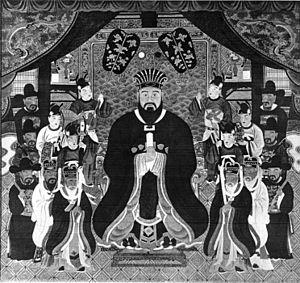
Le château de Shuri, okinawaïen : Sui ugusiku, est un gusuku, une forme du château japonais médiéval situé dans la ville de Naha, capitale et principale ville de la préfecture d'Okinawa, au Japon. La structure était la résidence royale du royaume de Ryukyu, puis le centre du gouvernement, religieux et aussi la maison du pays. Le complexe fortifié de bâtiments situés à l'est des collines du centre-ville domine le port d'environ 120 à 130 m d'altitude.
Shō Shin est le neuvième roi de Ryūkyū, et le troisième de la seconde dynastie Shō. Son long règne de 1477 à 1526 est décrit comme les grands jours de Chūzan, période associée à une grande paix et relative prospérité. Il est le fils de Shō En, le fondateur de la dynastie, et de Yosoidon, seconde épouse de Shō En, souvent qualifiée de reine mère. Il succède à son oncle Shō Sen'i, contraint à l'abdication.
Cet article présente l'histoire des îles Ryūkyū, archipel situé au sud-ouest des quatre principales îles du Japon.